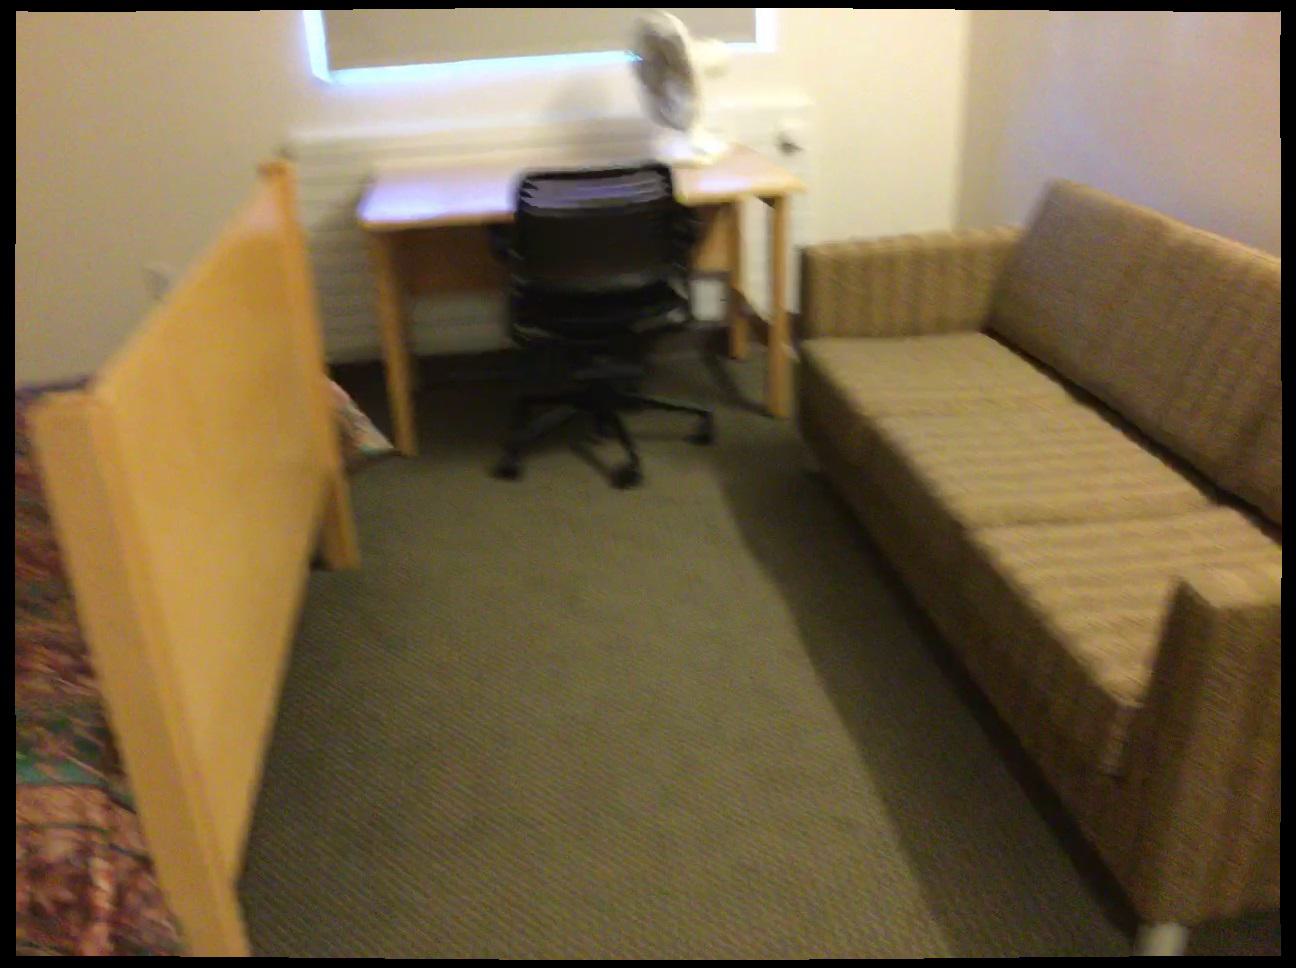
Question: In the image, there is the couch. Pinpoint several points within the vacant space situated left of the couch from the world's perspective. Your final answer should be formatted as a list of tuples, i.e. [(x1, y1), ...], where each tuple contains the x and y coordinates of a point satisfying the conditions above. The coordinates should be between 0 and 1, indicating the normalized pixel locations of the points.
Answer: [(0.602, 0.964), (0.592, 0.915), (0.583, 0.871), (0.574, 0.831), (0.566, 0.794), (0.607, 0.787), (0.559, 0.760), (0.598, 0.754), (0.552, 0.729), (0.590, 0.723), (0.546, 0.700), (0.583, 0.694), (0.541, 0.674), (0.576, 0.668), (0.535, 0.649), (0.569, 0.644), (0.603, 0.638), (0.531, 0.625), (0.563, 0.621), (0.596, 0.616), (0.526, 0.603), (0.558, 0.599), (0.590, 0.594), (0.522, 0.584), (0.552, 0.579), (0.583, 0.574), (0.518, 0.564), (0.548, 0.560), (0.577, 0.556), (0.606, 0.551), (0.514, 0.545), (0.542, 0.541), (0.572, 0.537), (0.600, 0.533), (0.510, 0.529), (0.539, 0.525), (0.566, 0.521), (0.594, 0.517), (0.507, 0.512), (0.534, 0.509), (0.562, 0.505), (0.589, 0.501), (0.504, 0.498), (0.530, 0.494), (0.557, 0.491), (0.583, 0.487), (0.552, 0.476), (0.578, 0.472), (0.603, 0.469)]